Big Machine Racing

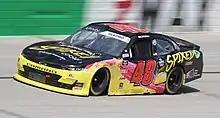
Buford's No. 48 at Atlanta in July 2021

Jade Buford started the year as the full-time driver of the No. 48, before being replaced by Kaz Grala prior to the spring Talladega race. Bufford made one further start at Portland. Tyler Reddick, Austin Dillon, Ty Dillon, Ricky Stenhouse Jr, Ross Chastain, Nick Sanchez, Parker Kligerman, and Marco Andretti also made starts for the team throughout the season.